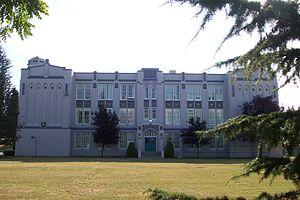
À tous les garçons que j'ai aimés est une comédie romantique américaine réalisée par Susan Johnson, sortie en 2018 sur Netflix. Il s’agit de l'adaptation du premier roman de la trilogie littéraire Les Amours de Lara Jean de la romancière américaine Jenny Han. Une suite, nommée À tous les garçons : P.S. Je t’aime toujours est sortie le 12 février 2020.